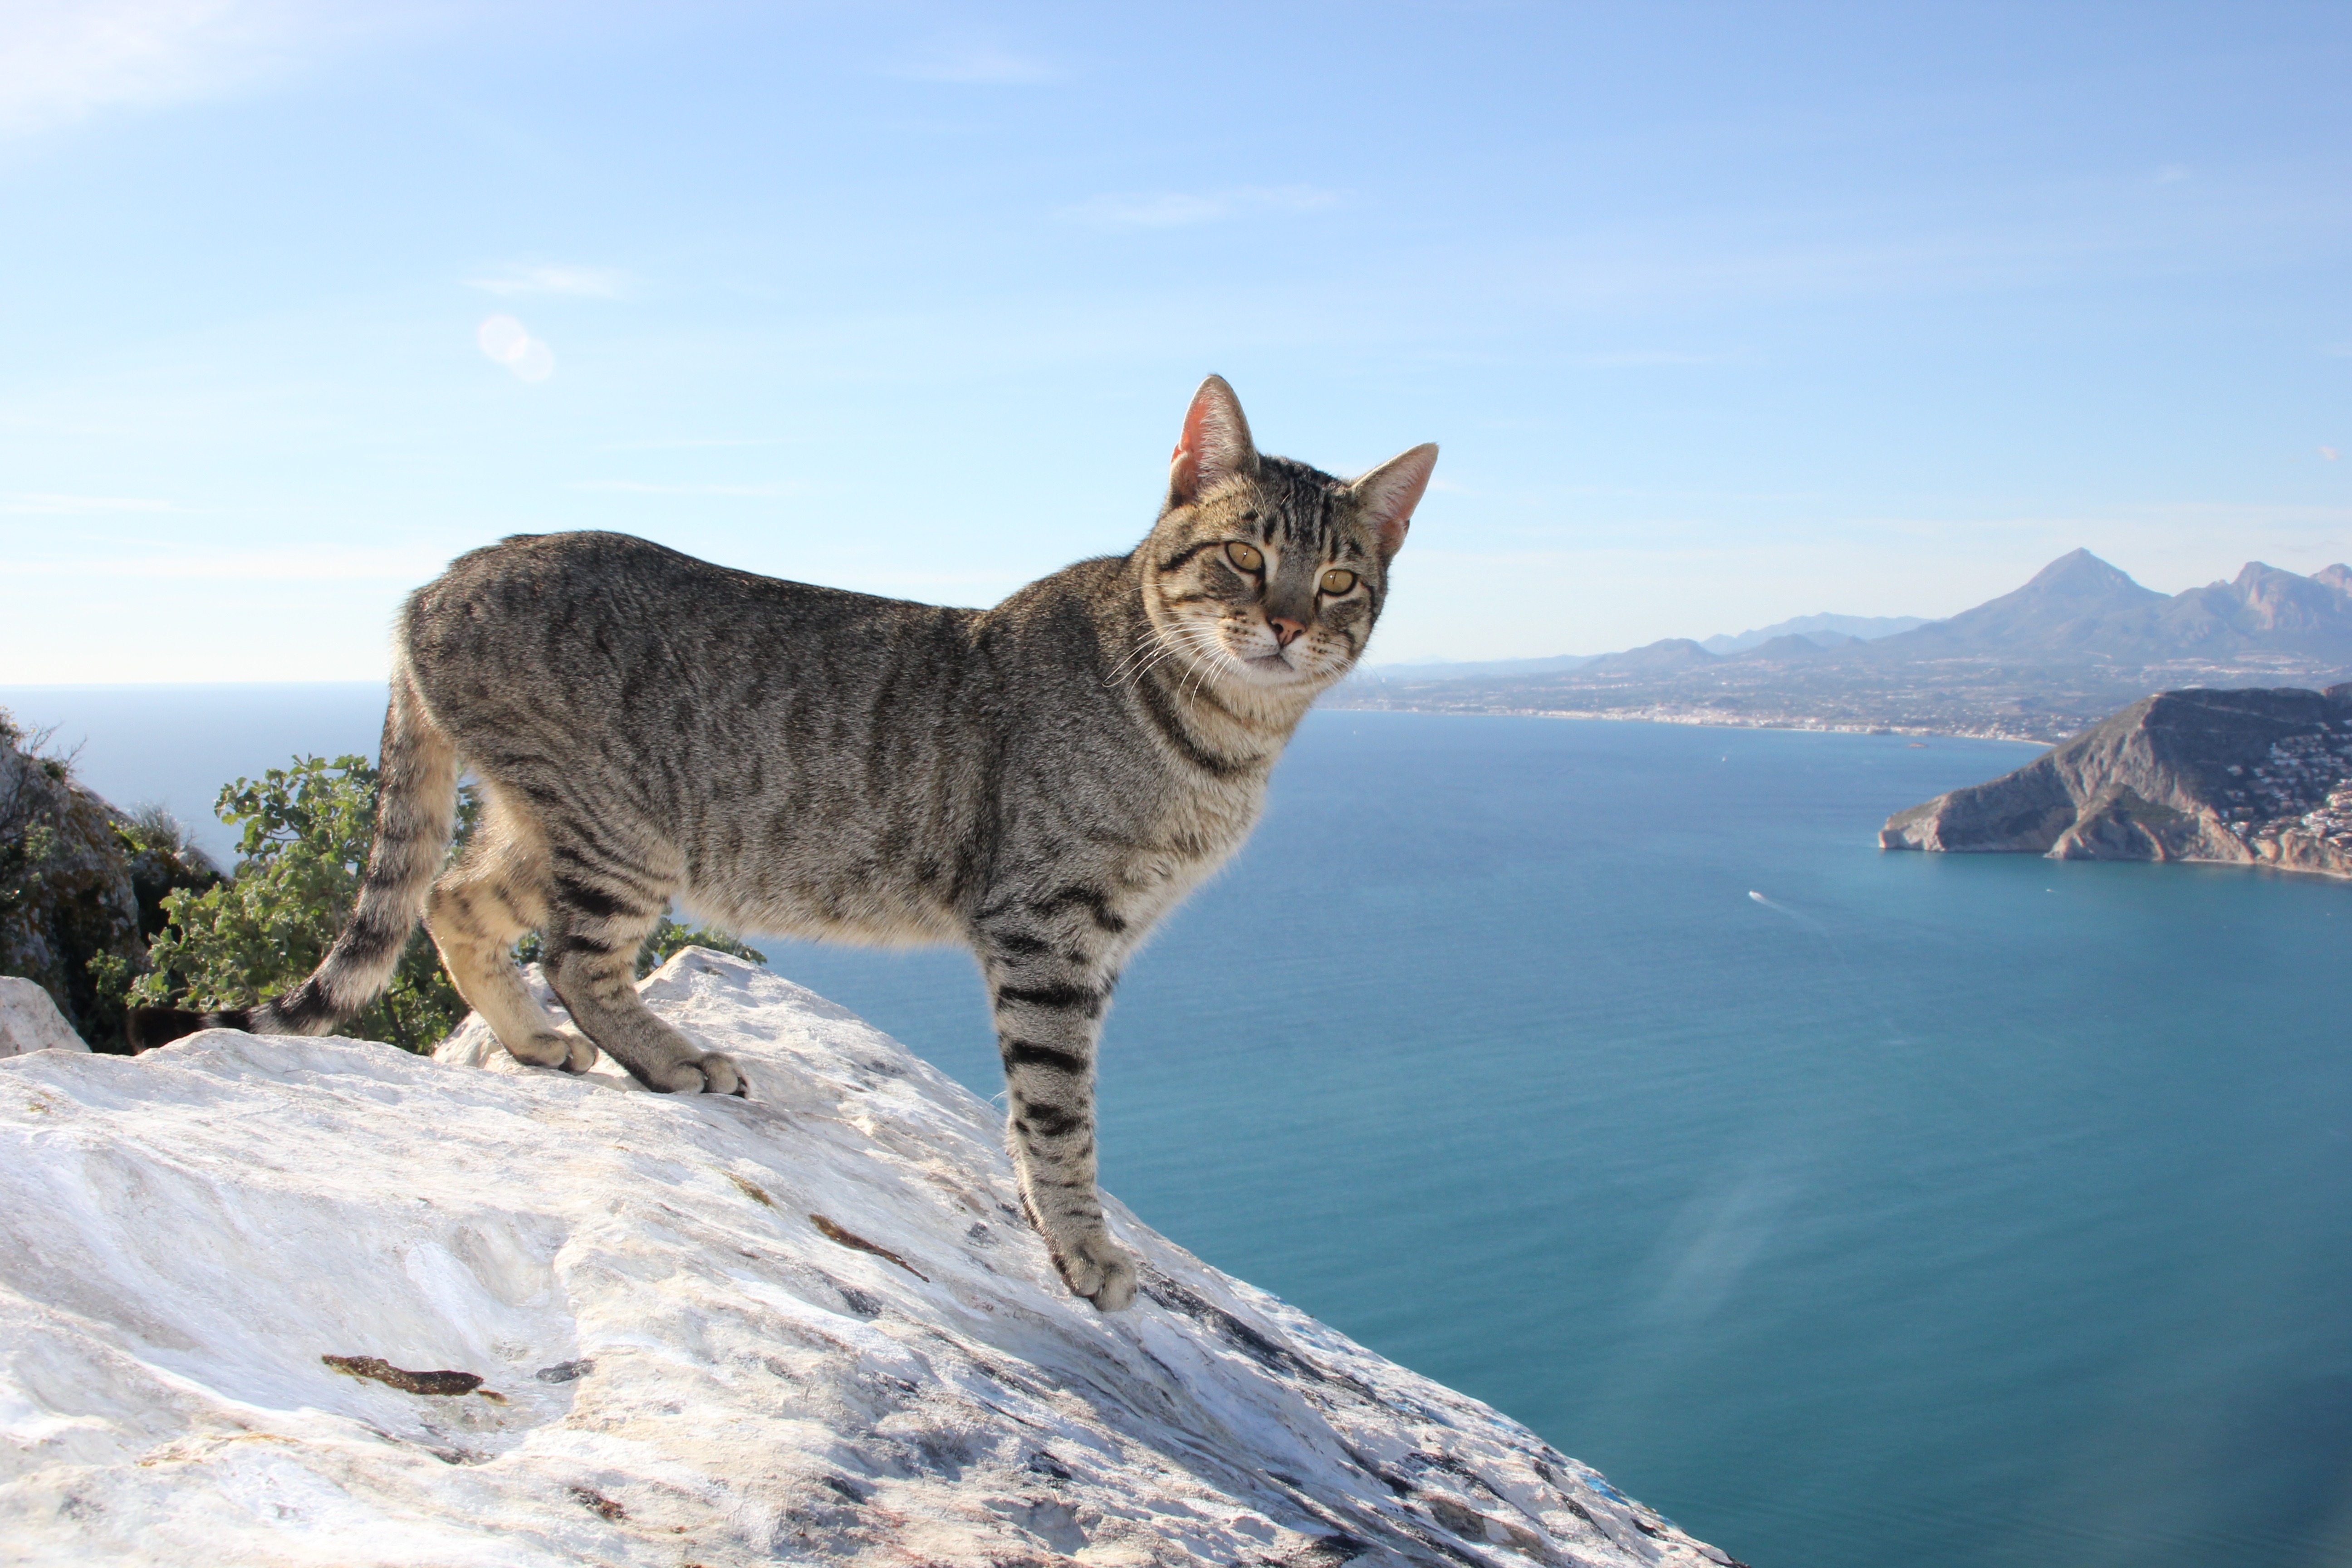
cat, feline, mammal, fauna, spain, vertebrate, alicante, lynx, bobcat, calpe, wild cat, small to medium sized cats, cat like mammal